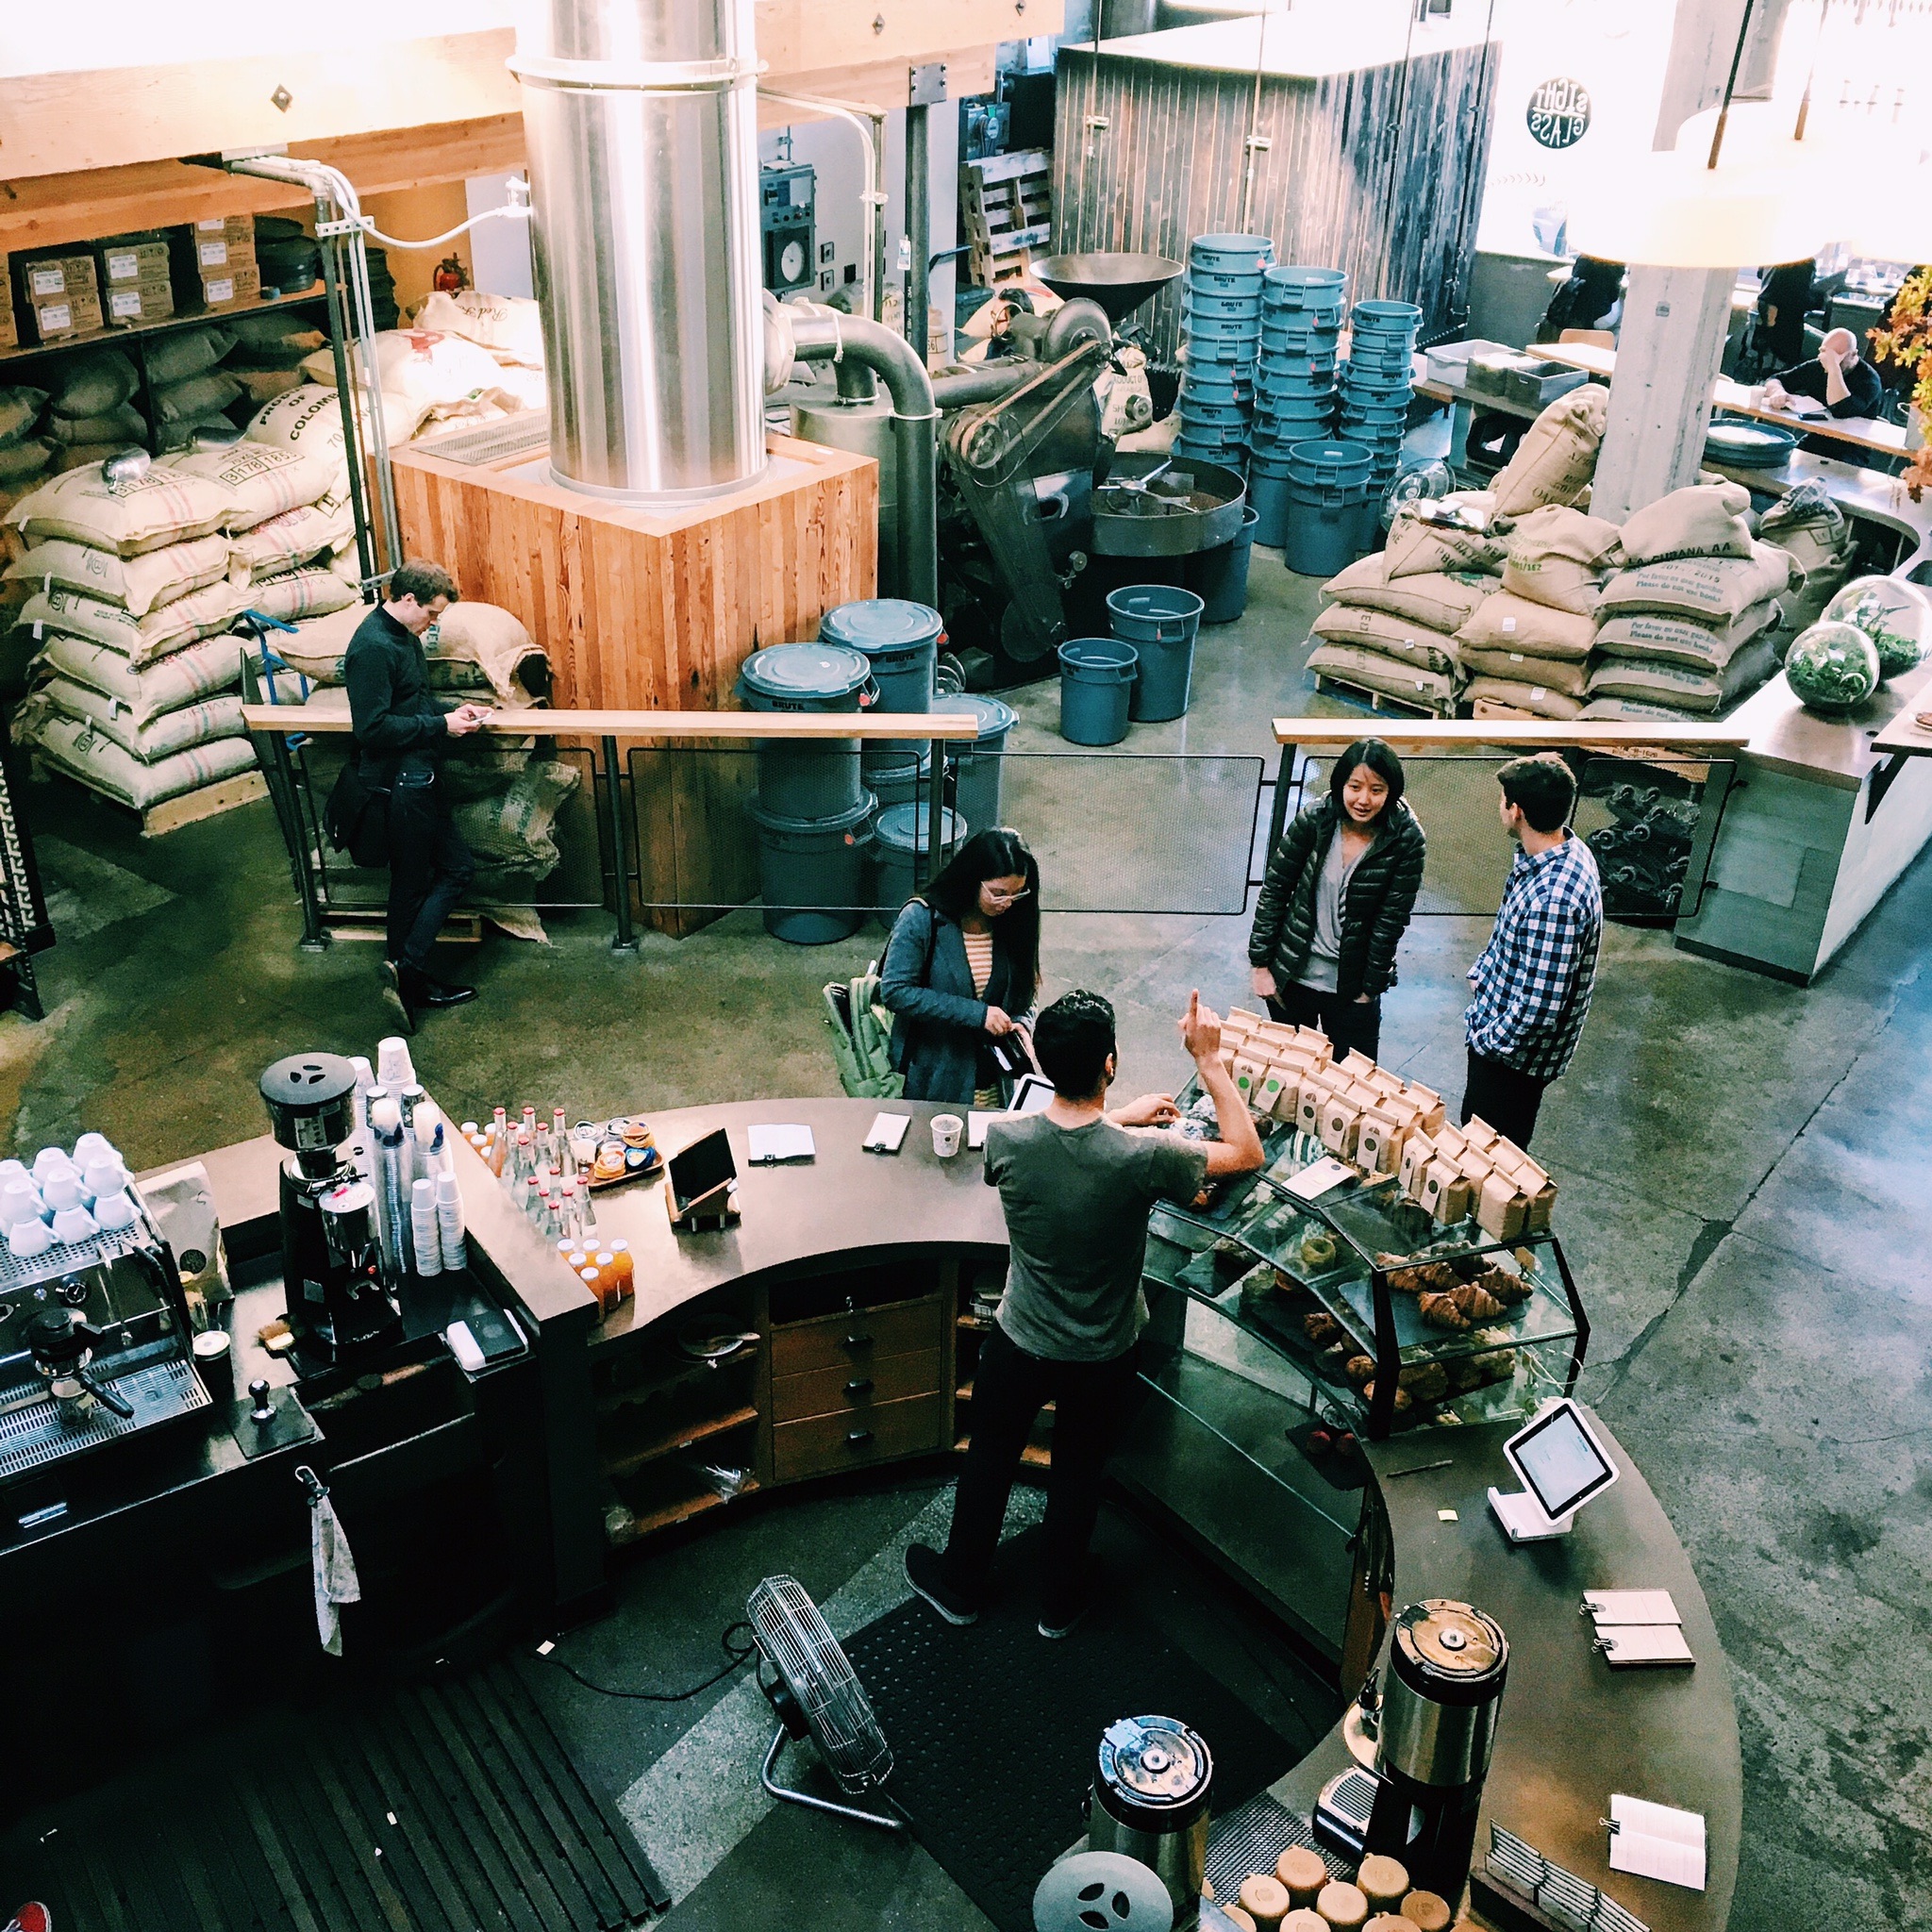
vehicle, machine, factory, tourist attraction, games, screenshot